Casmenae

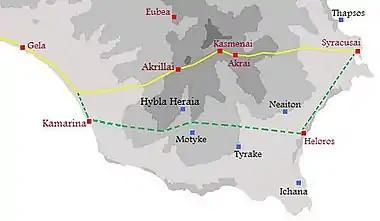
South-east Sicily in the 5th century BC with the Greek cities in red and the Native settlements in blue. The "Via Selinuntina" in yellow and the "Via Elorina" in green.

Casmenae or Kasmenai (Casmene in Italian) was an ancient Greek colony of Magna Graecia located on the Hyblaean Mountains, founded in 644 BC by the Syracusans at a strategic position for the control of central Sicily. It was also intended as a military forward-position on the "Via Selinuntina" road that connected Syracuse to "Akragas" (modern-day Agrigento) - also on that road were Gela and Akrillai to Casmenae's west and Akrai to its east. Destroyed by the Romans in 212 BC, Casmenae was abandoned during the 3rd century BC and never inhabited again.